The Shriek

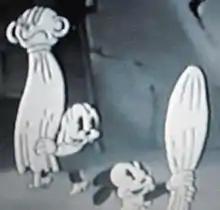
Screenshot

The Shriek is a 1933 animated short film produced by Walter Lantz Productions as part of the "Oswald the Lucky Rabbit" series. The cartoon's title is a parody of the 1921 Paramount film "The Sheik".